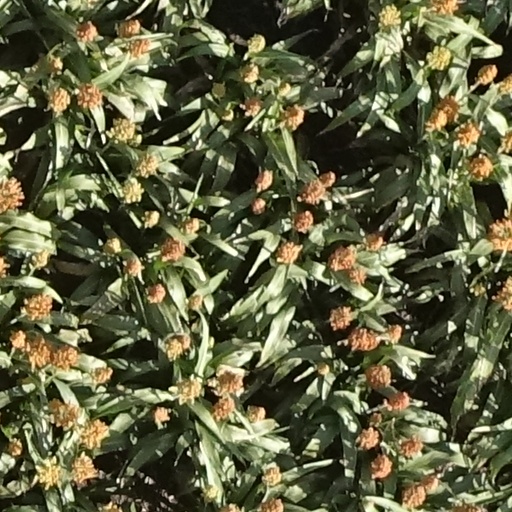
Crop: sorghum